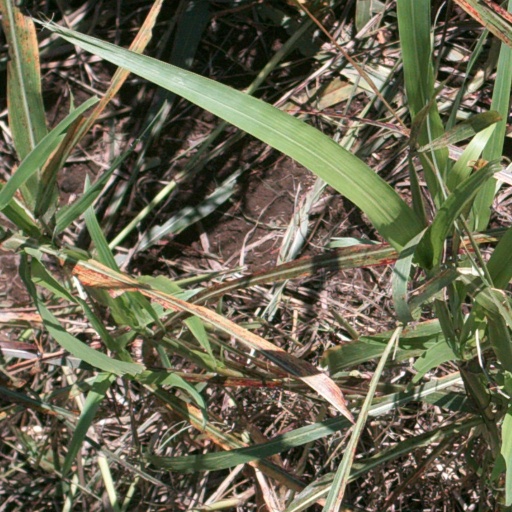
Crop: sorghum